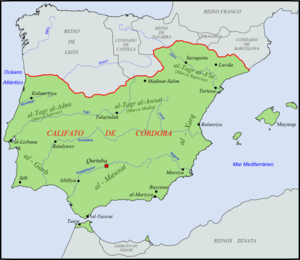
Cette page concerne l'année 1009 du calendrier julien.
Abu Al-Qasim, ou Abū al-Qāsim Khalaf ibn Abbās al-Zahrāwī de son nom complet, connu en Occident sous le nom Abulcasis ou Albucasis, en France Aboulcassis, est l'un des plus grands chirurgiens du monde musulman et un des pères de la chirurgie moderne.
Le Califat omeyyade de Cordoue est un État d'Ibérie musulmane gouverné par la dynastie des Omeyyades de Cordoue et qui dominait aussi une partie de l'Afrique du Nord. Succédant à l'Émirat de Cordoue avec toujours Cordoue comme capitale, il a duré jusqu'en 1031. La période, caractérisée par une expansion du commerce et de la culture, a vu la construction de chefs-d'œuvre de l'architecture d’Al-Andalus.
Le Levant espagnol désigne la zone géographique de la côte méditerranéenne de l'Espagne, particulièrement le Pays valencien et la Région de Murcie. On y inclut également parfois la province d'Albacete.
Le territoire de l'actuelle communauté autonome d'Aragon a été un lieu de passage important de la péninsule Ibérique, entre les rives méditerranéennes et atlantiques d'une part, entre le sud de la péninsule et le nord de l'Europe d'autre part. La présence humaine y est attestée depuis plusieurs millénaires, mais les spécificités de l'Aragon actuel remontent pour la plupart au Moyen Âge.